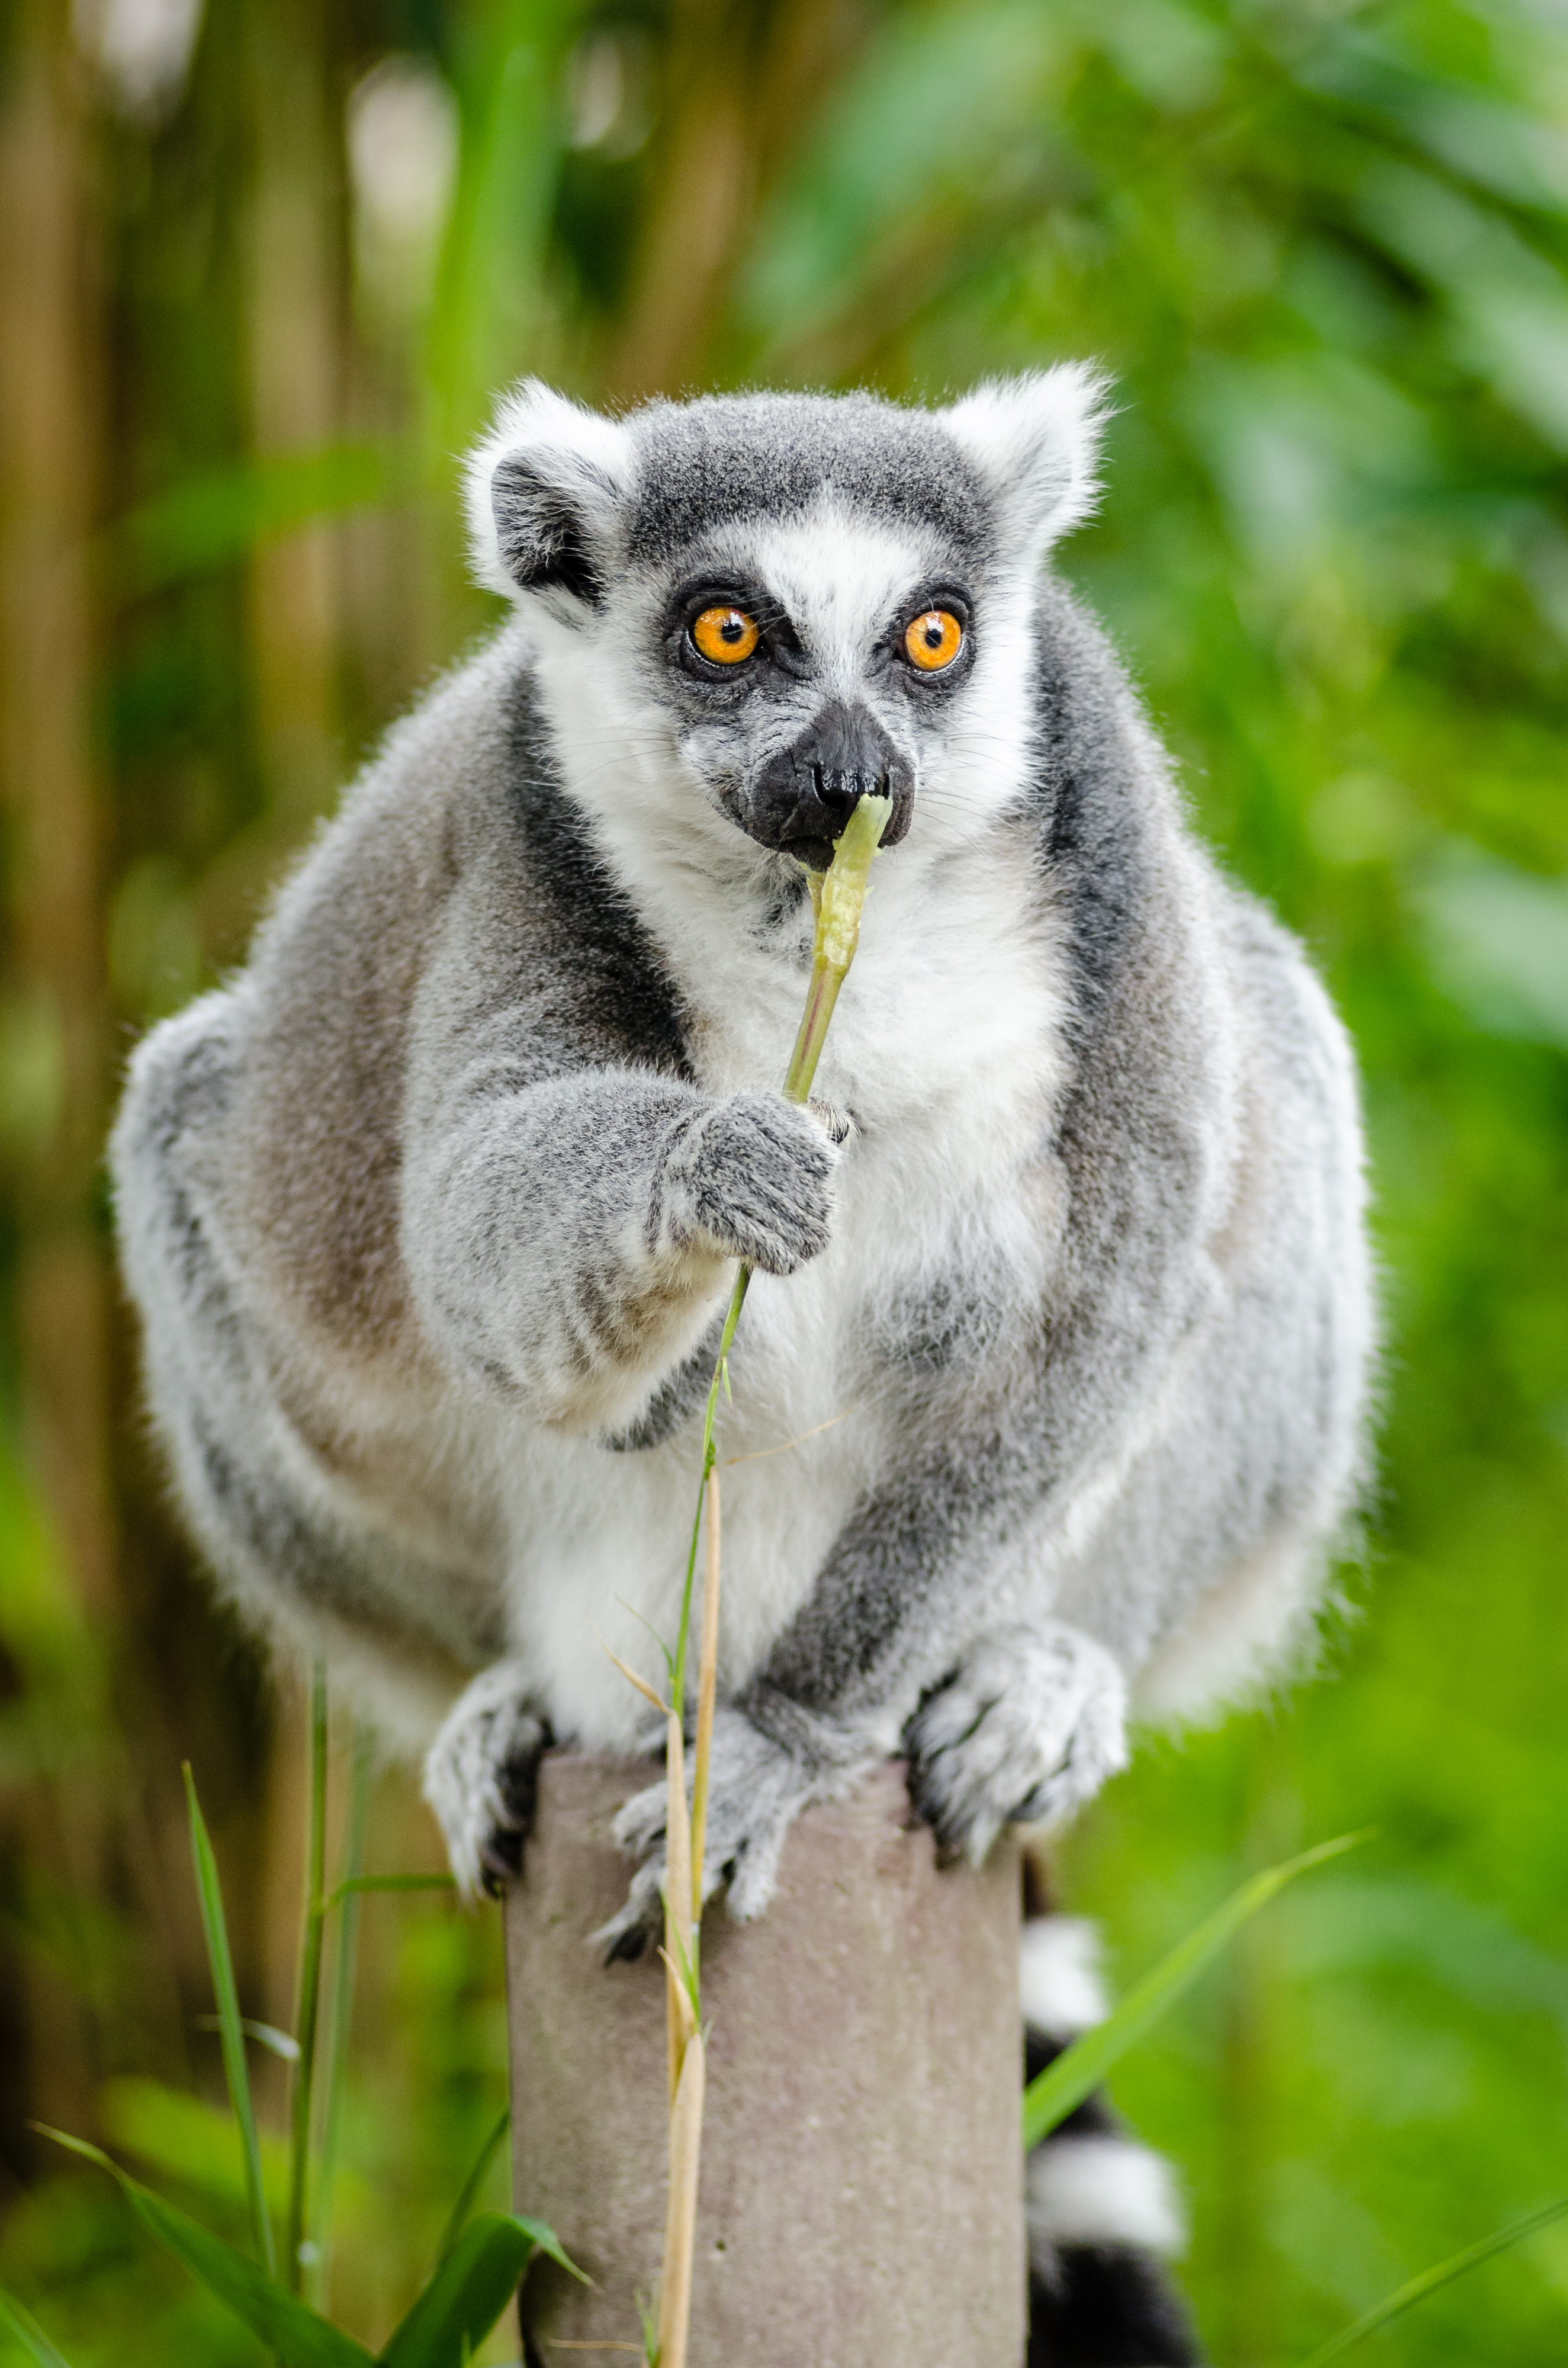
tree, nature, bokeh, ring, feet, animal, cute, wildlife, zoo, fur, mammal, nikon, fauna, primate, eyes, hands, animals, madagascar, vertebrate, tier, ss, fell, augen, grn, baum, adorable, lemur, d7000, niedlich, tailed, catta, katta, tierpart, hnde, madagaskar, fuse, macaque